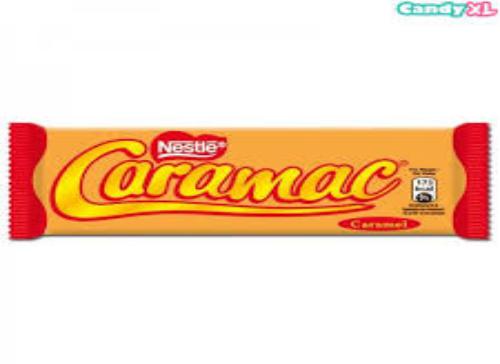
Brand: Caramac
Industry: Food